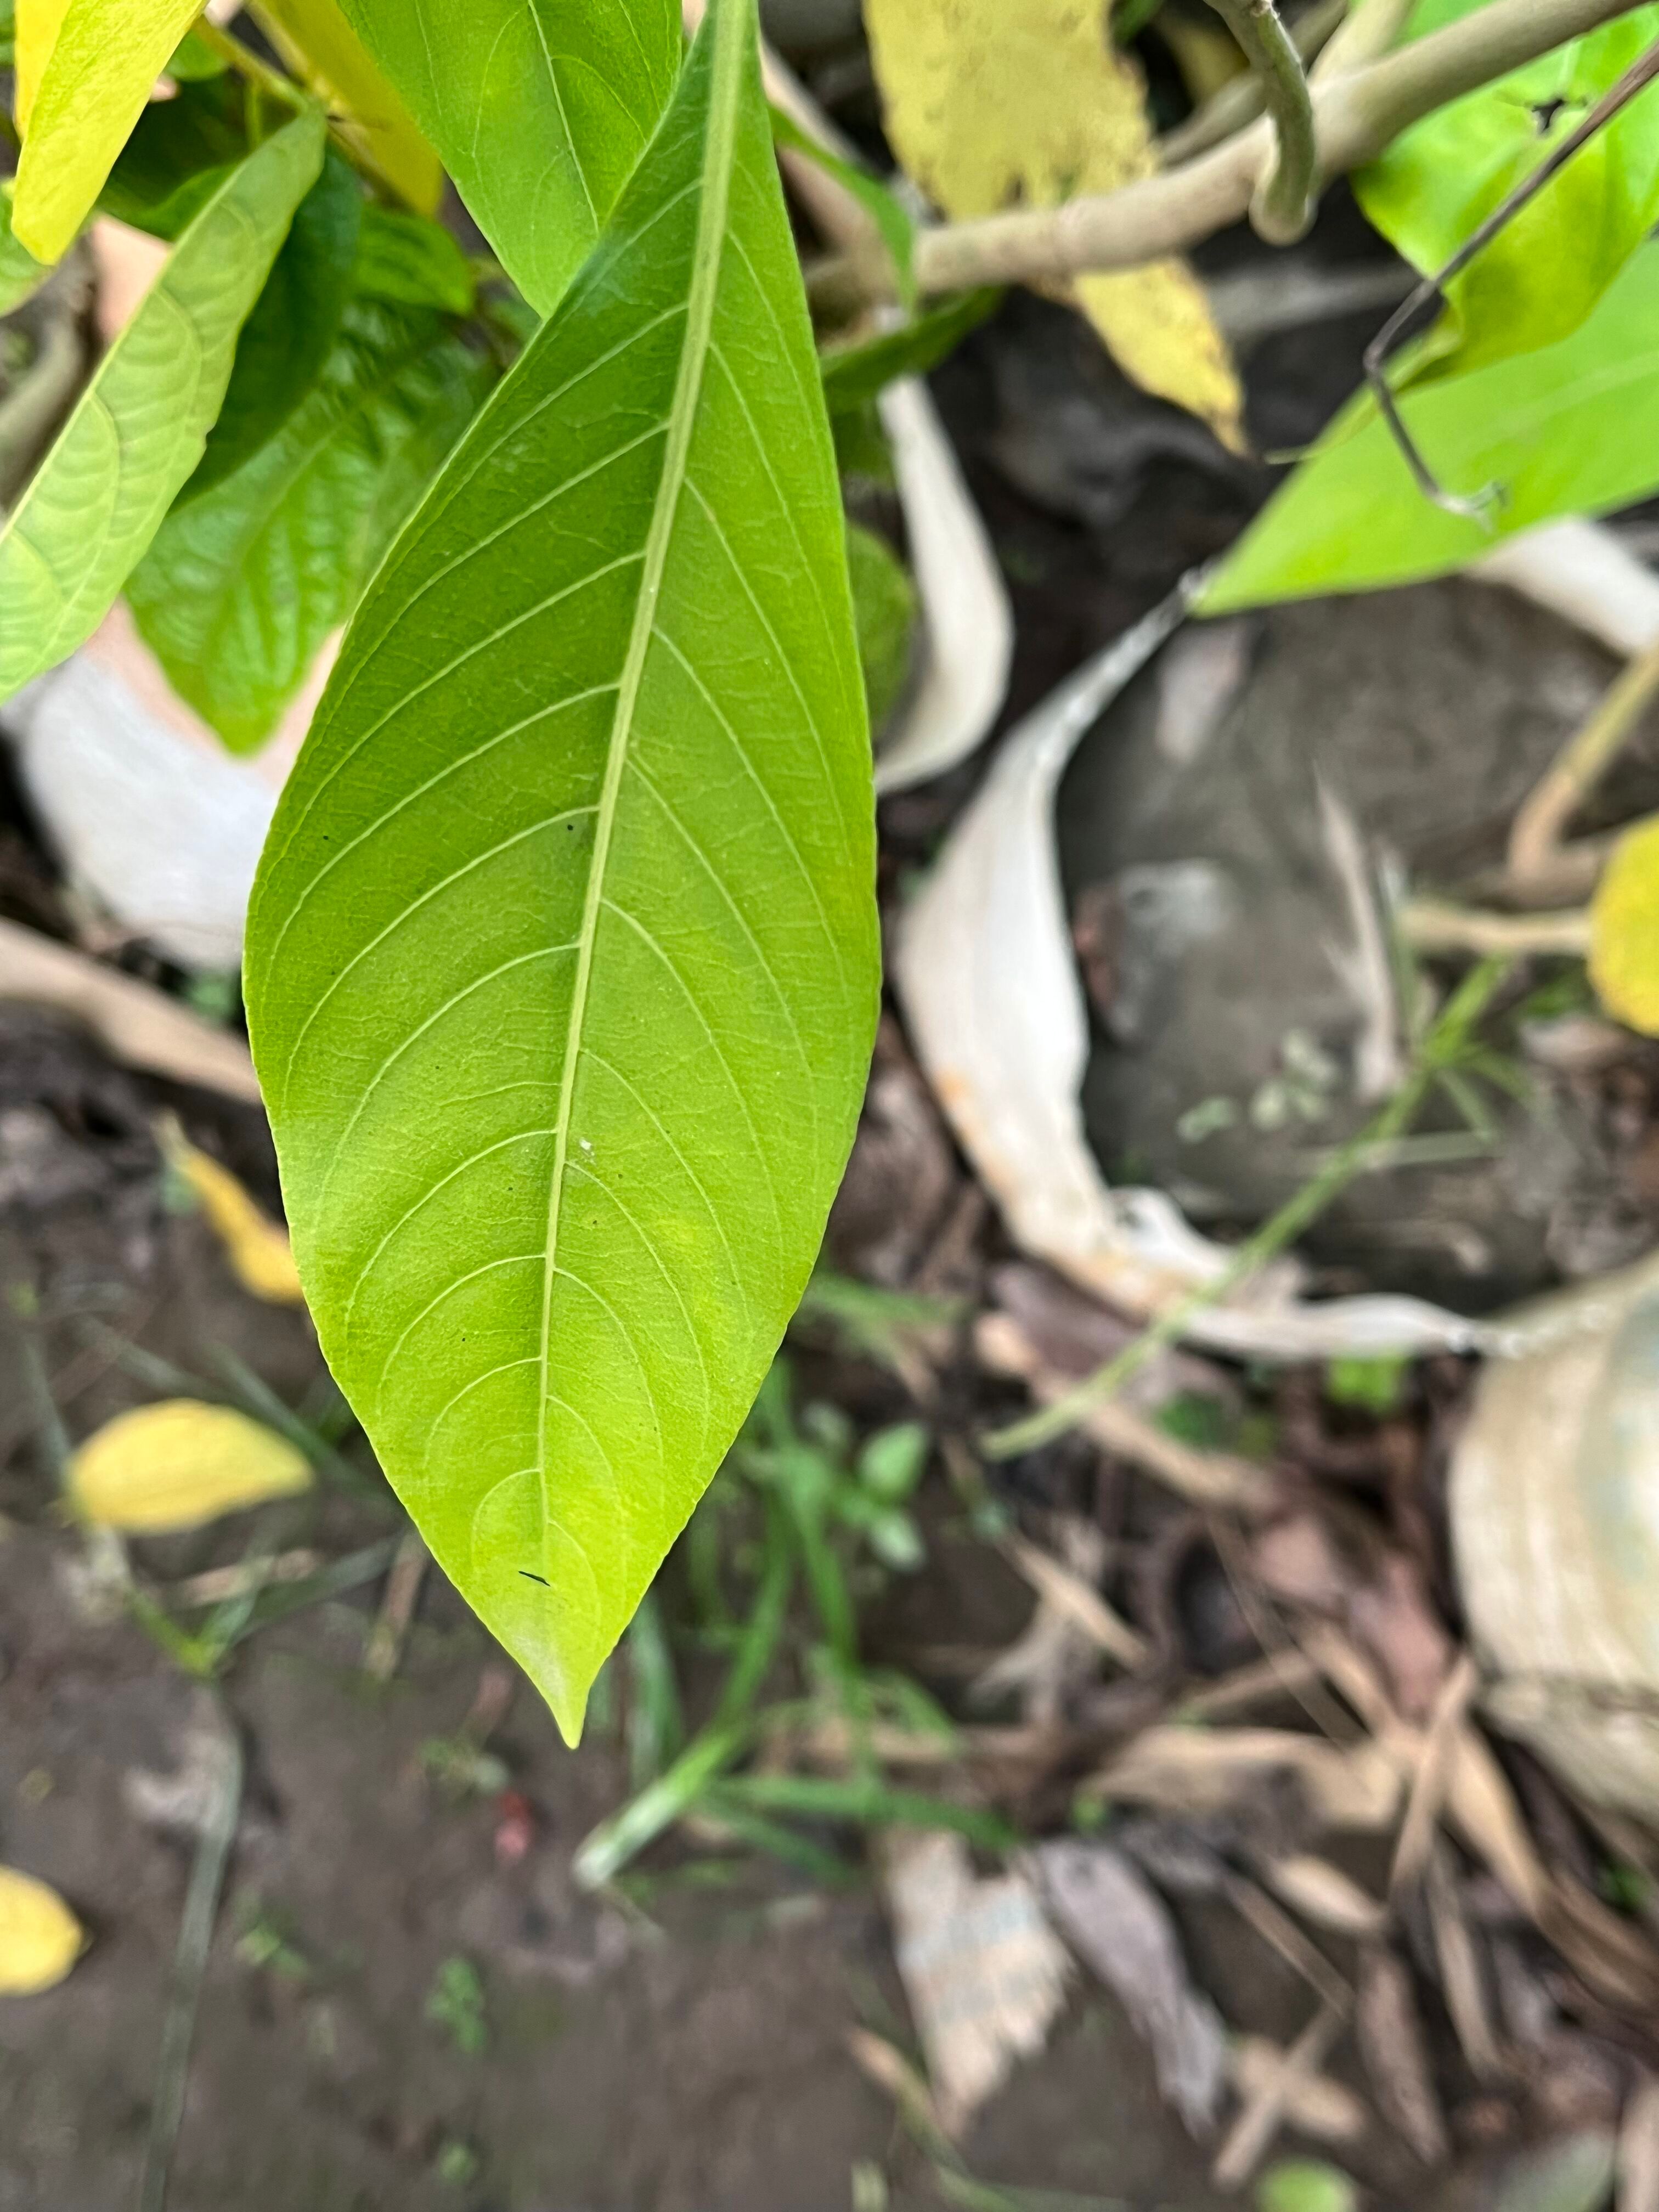
Plant species: justicia-adhatoda